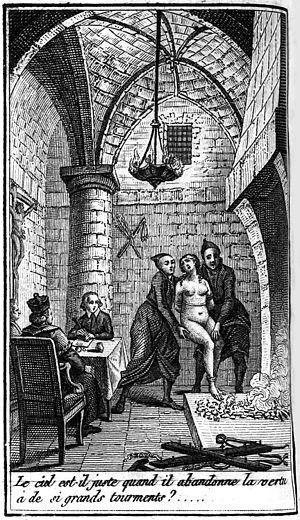
Tome 3. Sixième partie. Page 459
Aline et Valcour, ou le Roman philosophique est un roman épistolaire de D.-A.-F de Sade, publié en 1793.
Donatien Alphonse François de Sade, né le 2 juin 1740 à Paris et mort le 2 décembre 1814 à Saint-Maurice, est un homme de lettres, romancier, philosophe et homme politique français, longtemps voué à l'anathème en raison de la part accordée dans son œuvre à l'érotisme et à la pornographie, associés à des actes de violence et de cruauté. L'expression d'un athéisme anticlérical virulent est l'un des thèmes les plus récurrents de ses écrits et la cause de leurs mises à l'index.